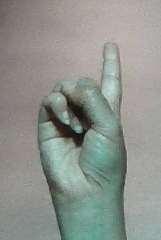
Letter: bb